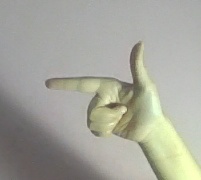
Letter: yaa